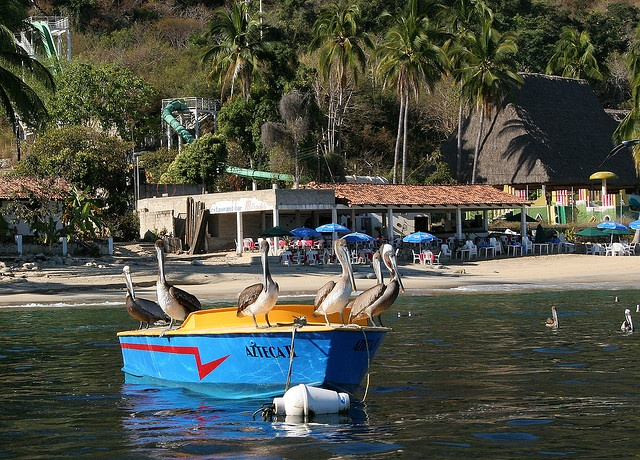
A blue boat floating next to a sandy shoreline.
Pelicans sit on a blue boat at the beach.
Several birds perched upon a small blue boat.
A boat at the beach lined with birds
Small empty boat on water with birds perched on top.